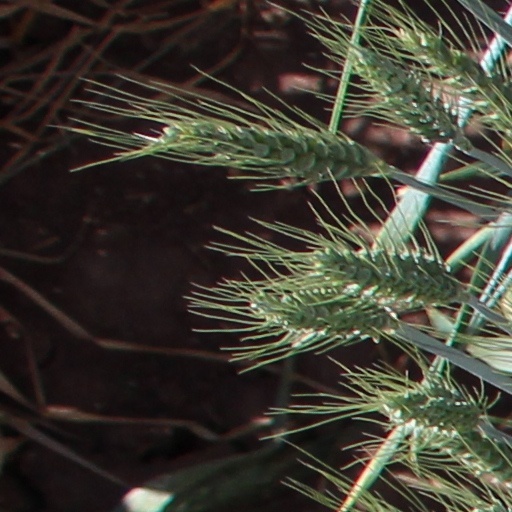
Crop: wheat